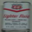
Label: can